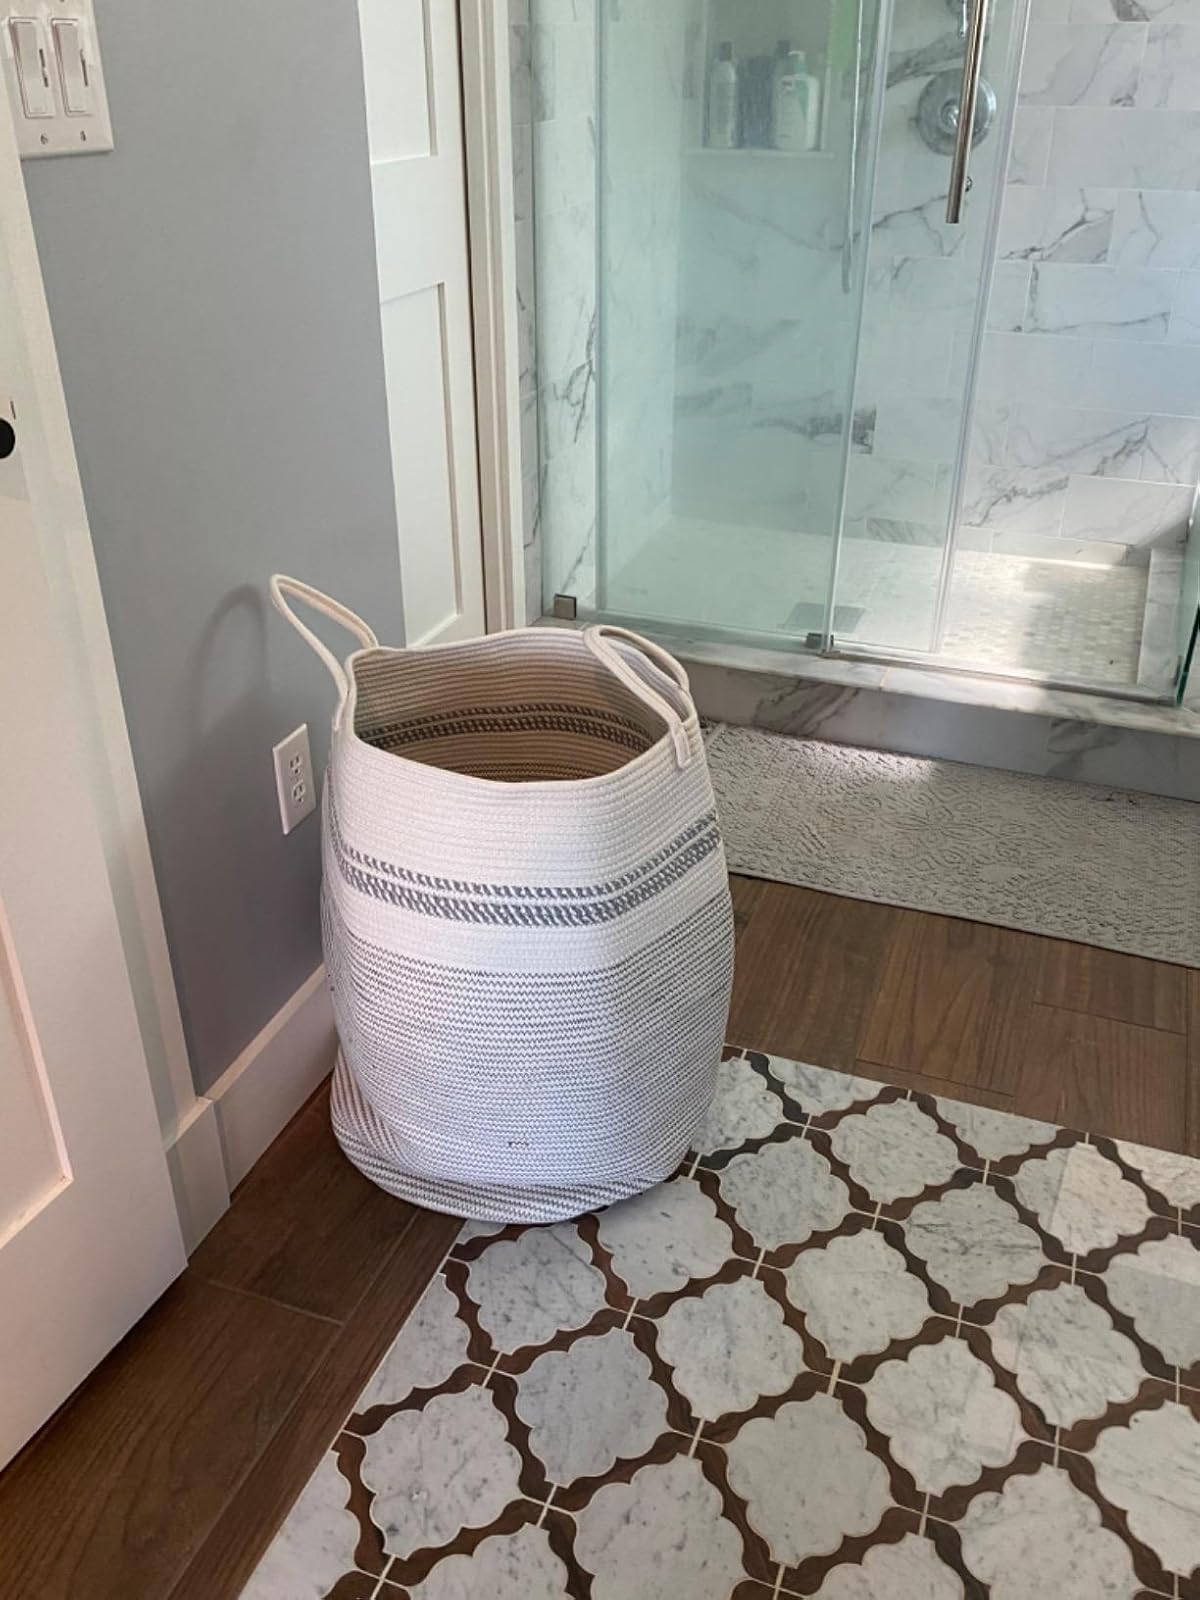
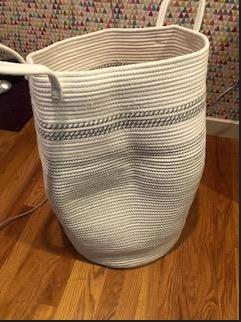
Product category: items_hamper
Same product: yes